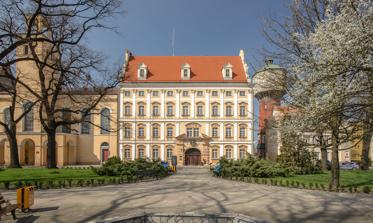
Building: Oława Castle
Country: Poland
Year built: 1541
Historic site in Lower Silesian Voivodeship, in Poland Sobieski's Castle in Oława Sobieski's Castle in Oława Location Oława , Lower Silesian Voivodeship , in Poland Coordinates 50°56′39″N 17°17′40″E / 50.94417°N 17.29444°E / 50.94417; 17.29444 Built 1541 Architect Carlo Rossi Bernard Niuron, Jakub of Milan and/or his son Franciscus Pahr Architectural style(s) Renaissance , Baroque Location of the Sobieski's Castle in Oława in Poland Show map of Poland Oława Castle (Lower Silesian Voivodeship) Show map of Lower Silesian Voivodeship Sobieski's Castle in Oława is a Renaissance - Baroque style castle located in the site of a former Gothic castle.  The original castle had been built by Duke Ludwik I built in the second half of the fourteenth century. It was the third castle structure in Oława , the first being the seat of the castellans , located in the south-east of the town. It remained an integral part of the town's defenses until the wars with the Hussites . Construction The Renaissance castle was built by master Jakub of Milan (most likely with the surname Pahr, builder of the Bolków Castle ), continued by his brother-in-law Bernard Niuron in 1588. After various reconstructions, this part of the castle now houses the local parish church 's rectory of St. Apostle Peter and Paul. The reconstruction covered the whole of the Gothic castle, this included the now former west and northern wings of the castle-church. The castle-church's tower, the last fragment of the northern wing, collapsed in the later years of 1970s. The current castle-church also has a two-level pavilion constructed in the early- Baroque architectural style, built onto the western side of the Renaissance castle. The pavilion was constructed by Italian masters during the reign of Christian, Duke of Brieg (1618–1672); the castle's building is called Christianbau . It was probably designed and built by Carlo Rossi , an Italian architect who spent most of his career in Russia and Poland . The site included a terraced garden which was incompatible with the Polish climate , causing in its rapid devastation. Owners and inhabitants The castle was part of the defenses used by the House of Piast to protect their lands from incursion by their various enemies; their royal rule in Poland ended in 1370, but the family continued to dominate the areas bordering on Bohemia and Moravia .  In the 17th century, the last duke, Christian, left the castle to his widow, Louise of Anhalt-Dessau , as her dower house; she was also the regent for her son, Georg William until his death of smallpox in 1675; the boy was the last male Piast. She remained at the castle until her own death in 1680, after which the Holy Roman Emperor Joseph I confiscated the Piast lands and castles. During the reign of James Louis Sobieski , Oława Castle received new interior furnishings and the library was enlarged. After the prince left Oława in 1734, the structure began to decline. The Prussians subsequently located a hospital and a bakery in the castle. See also Castles in Poland References